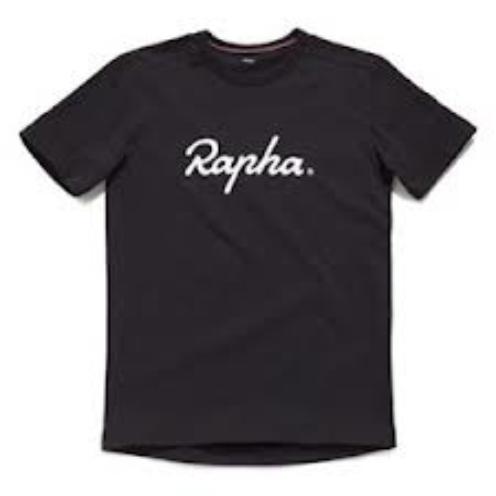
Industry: Clothes